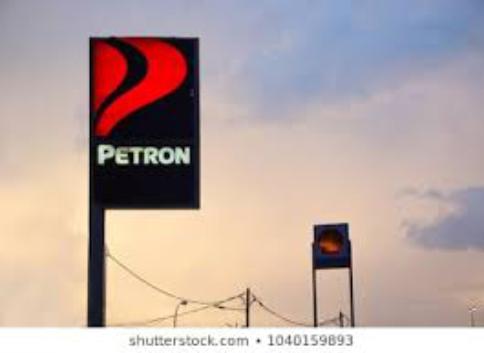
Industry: Transportation